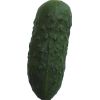
Label: Cucumber 1